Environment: real
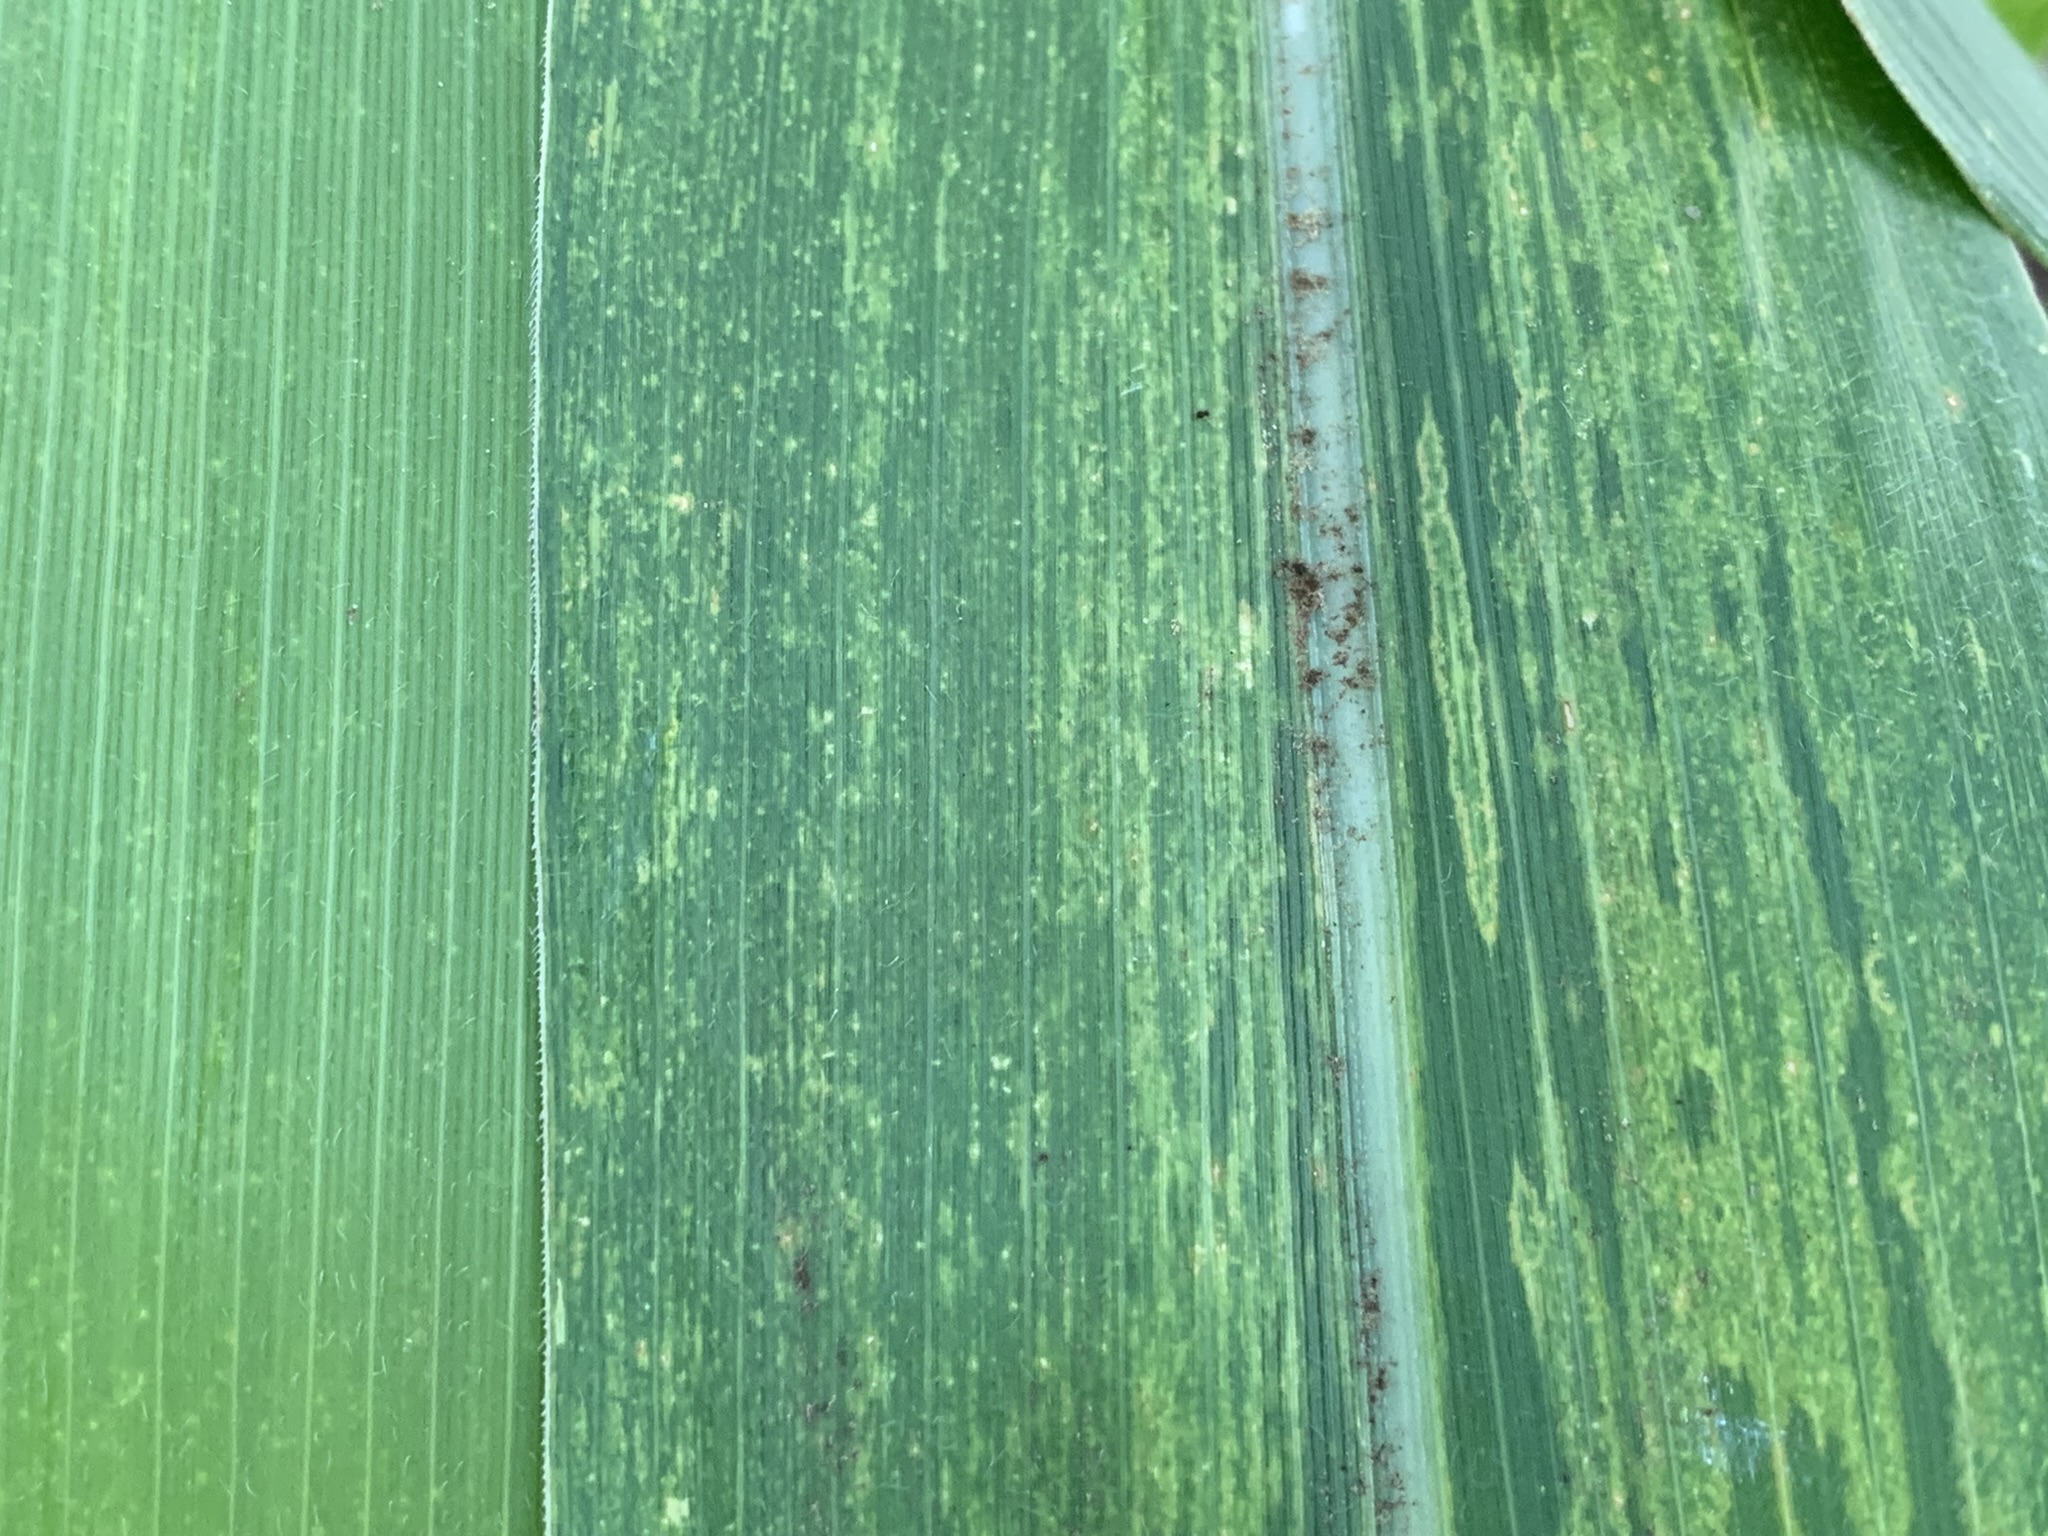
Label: lethal_necrosis